9th Marine Expeditionary Brigade (United States)

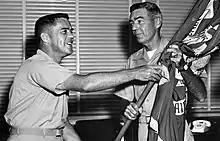
BrigGen. William C. Chip (left) hands over the colors of 9th MAB to BrigGen. John E. Williams during the change of command ceremony on August 12, 1968.

BGen Louis Metzger assumed command of the 9th MAB on 4 January 1967 and led it during Operation Deckhouse V in Bến Tre Province a few days later. The Battalion Landing Team 1/9, now assigned to the 9th MAB, took part in the operation, but due to forewarning, the VC left the area before the attack. The units of 9th MAB killed only 21 VC and lost 7 Marines.